Remco Evenepoel

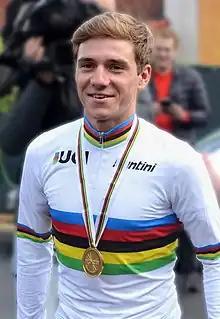
Evenepoel as World Champion in 2022

Remco Evenepoel (born 25 January 2000) is a Belgian professional cyclist and Olympic gold medalist who rides for UCI WorldTeam .